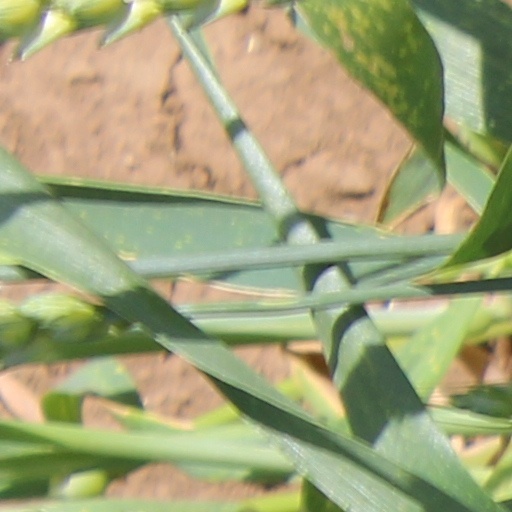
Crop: wheat